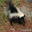
Label: skunk